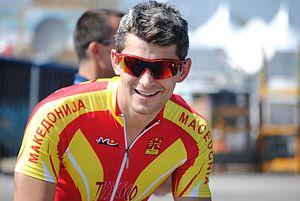
Gorgi Popstefanov, né le 19 juillet 1987 à Skopje, est un coureur cycliste macédonien, membre de l'équipe EuroCyclingTrips-CMI.